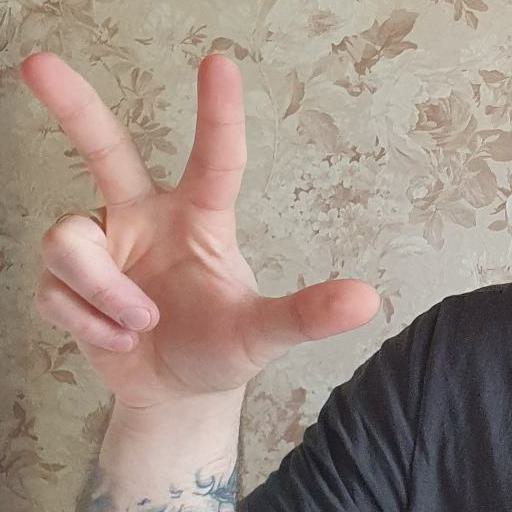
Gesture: three2